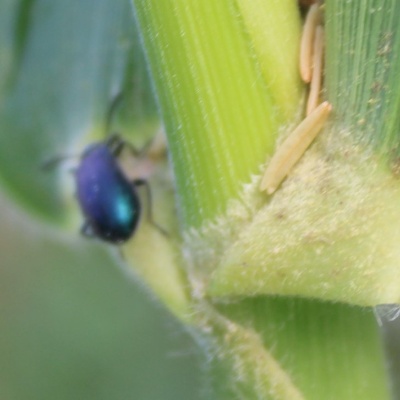
Crop: Maize
Condition: leaf beetle